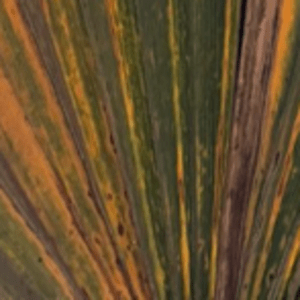
Label: Manganese Deficiency